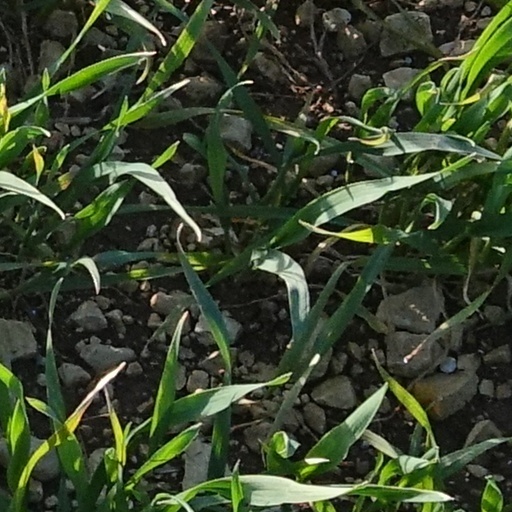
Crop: wheat